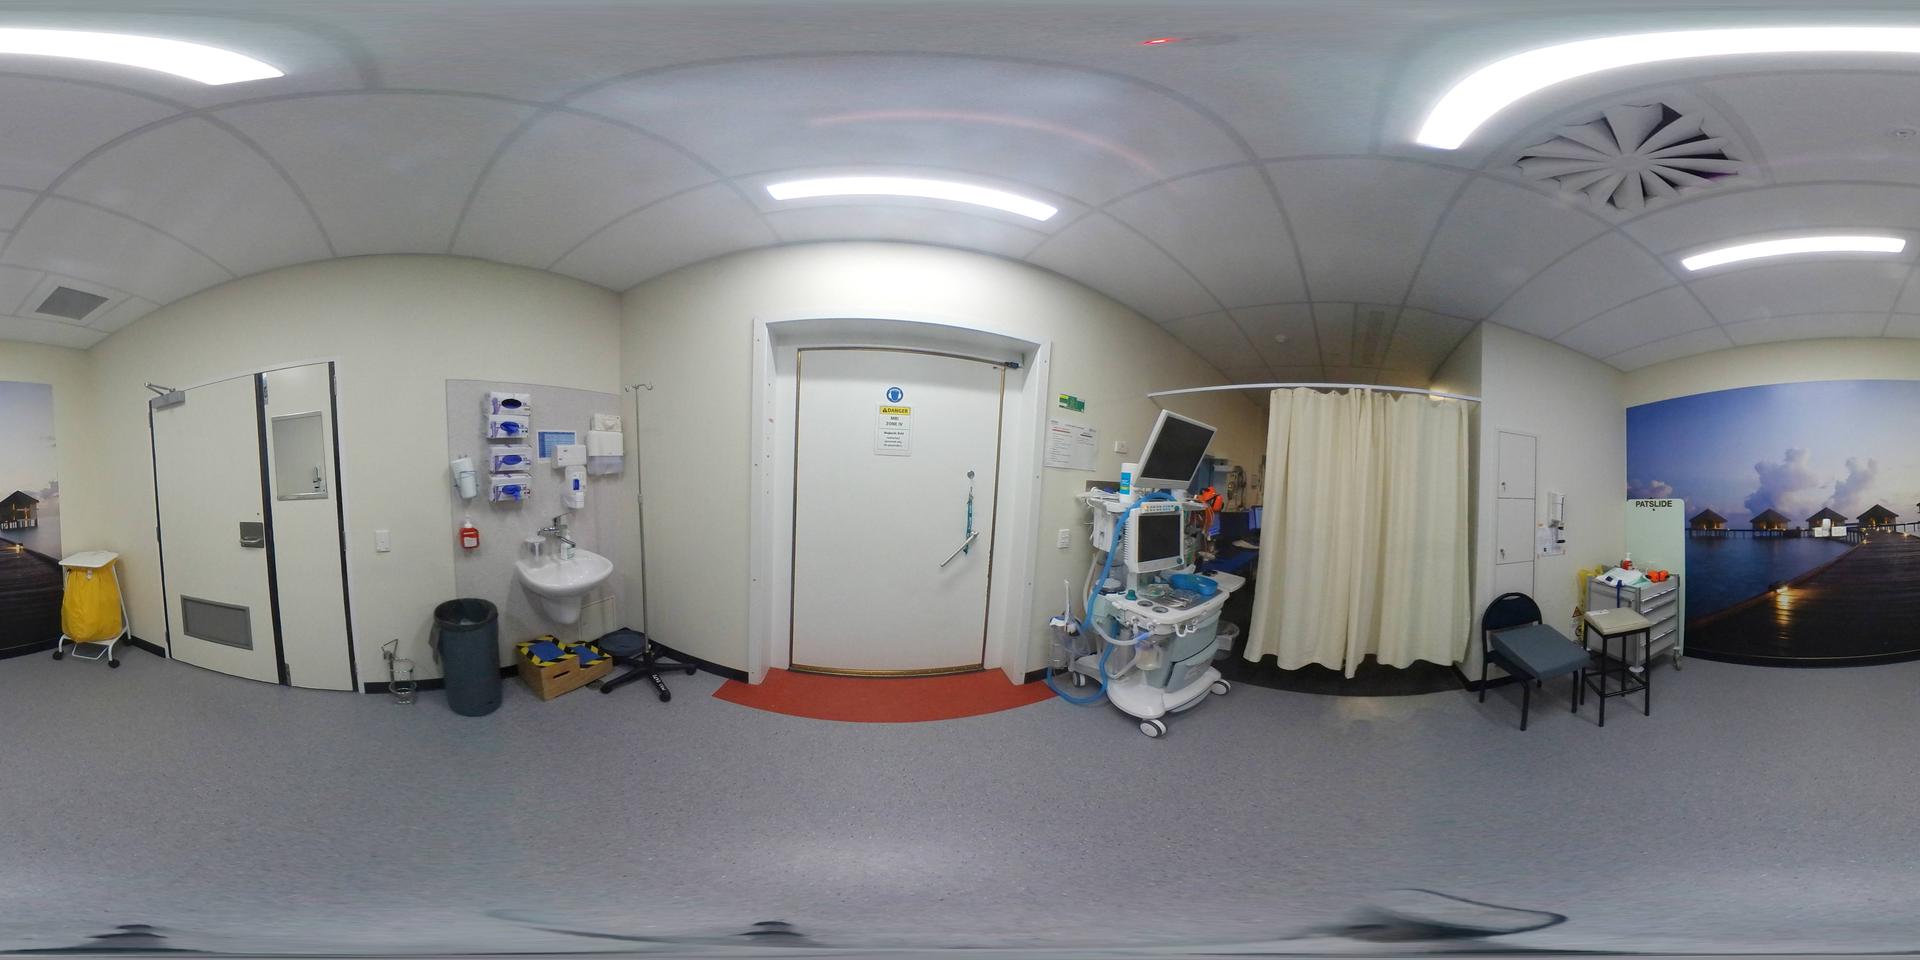
Referred object: the white wall-mounted sink

Referred object: the red semicircular floor mat